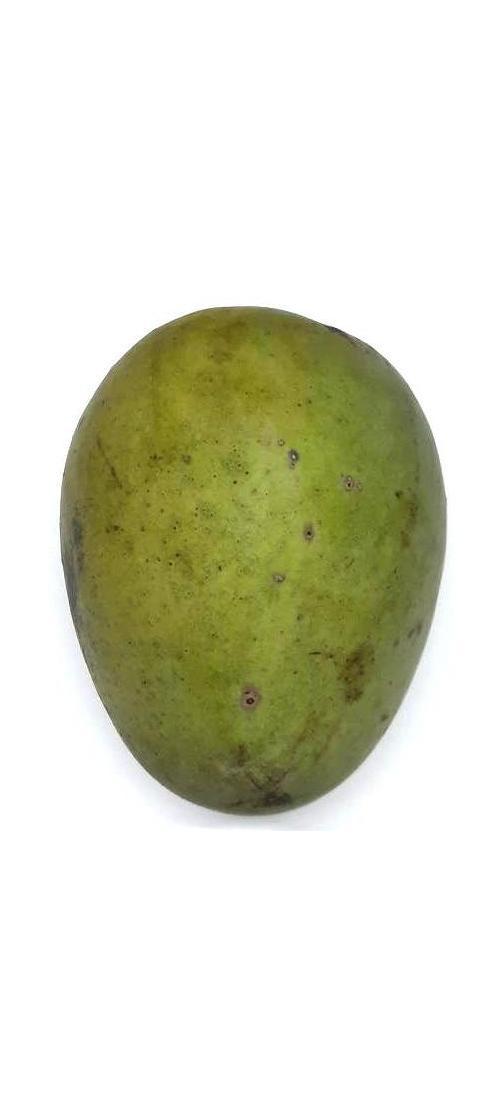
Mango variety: Himsagor